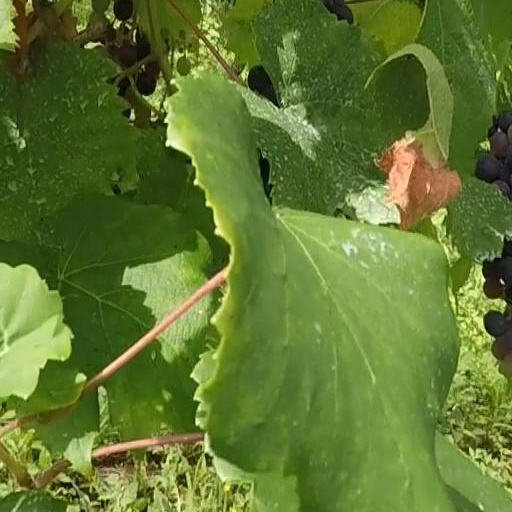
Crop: grape